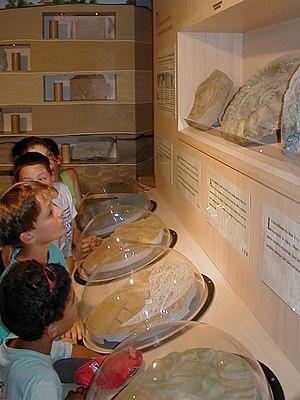
Maison de la Pierre et du Ciment
La liste des musées de l'Isère présente les musées du département français de l'Isère.
Montalieu-Vercieu est une commune française située dans le département de l'Isère en région Auvergne-Rhône-Alpes.